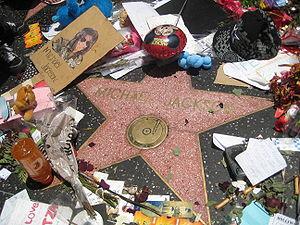
La mort de Michael Jackson est survenue le 25 juin 2009 dans son manoir de Holmby Hills à Los Angeles, en Californie, à la suite d’un arrêt cardiaque ayant pour cause une intoxication aiguë au propofol. Son médecin personnel, Conrad Murray, lui a pratiqué une RCP sur son lit, en vain. Après un appel au 911 à 12h20, Michael Jackson a été pris en charge par des ambulanciers dans sa demeure, et déclaré mort un peu plus tard au Ronald Reagan UCLA Medical Center.